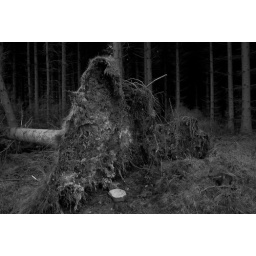
If a tree falls in a forest and no one hears it does it make a sound